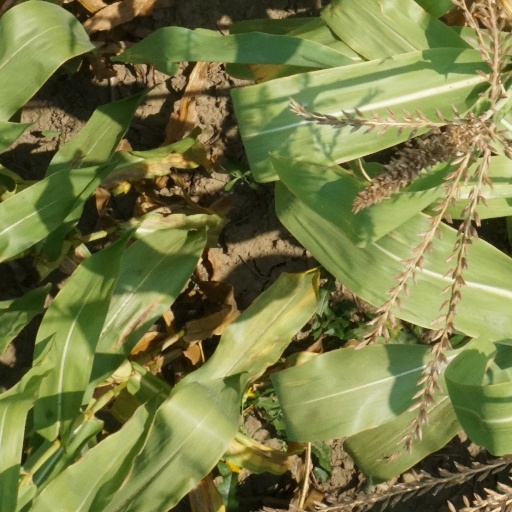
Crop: maize; corn